Ford Focus (second generation, North America)

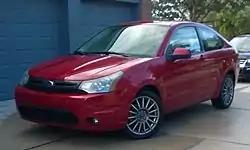
A dark grille and altered front-fascia distinguished later SES models. Those equipped with a manual transmission also received three extra horsepower over the basic trims.

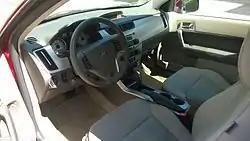
Dashboard

Like many compact cars, demand for the Focus increased because of high gasoline prices in 2008. At that time, the Focus took 7.6 percent of the U.S. small car market. To meet this increasing demand, Ford increased output for 2008 by 30%.